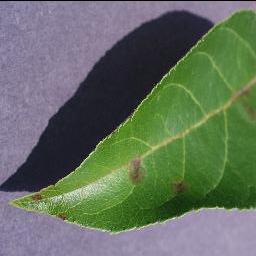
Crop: apple
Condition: scab